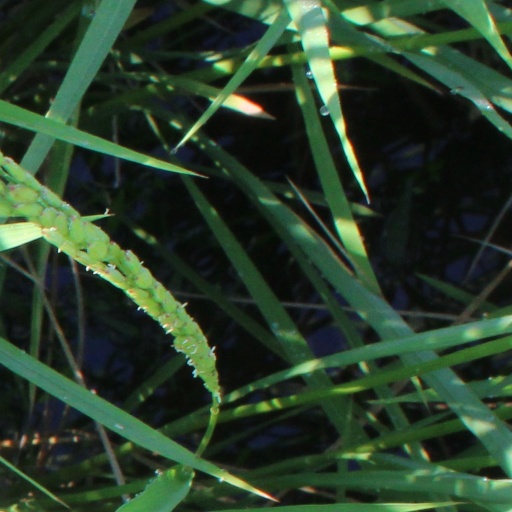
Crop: rice